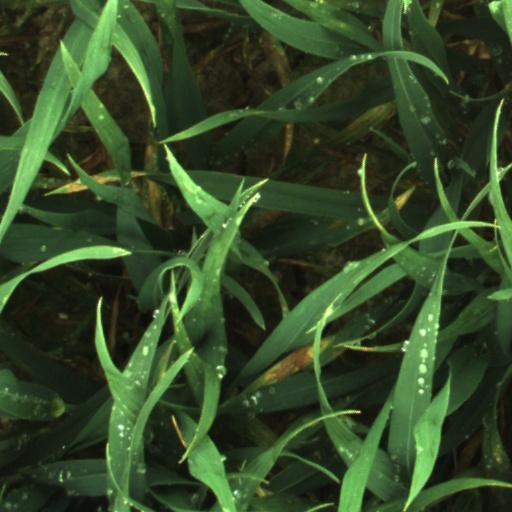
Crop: wheat